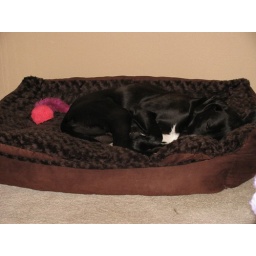
Had a bad day photo wise so just another shot of the dog in his bed today